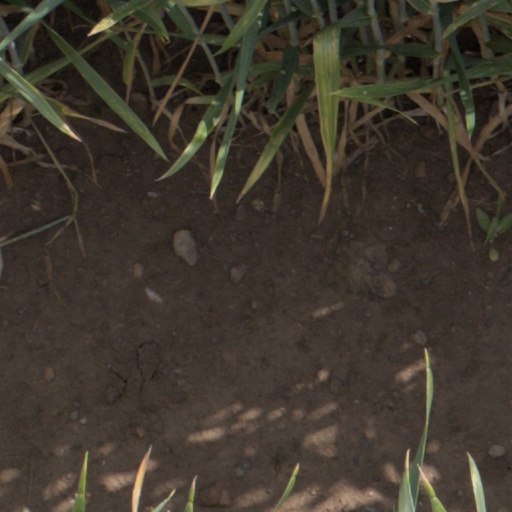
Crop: wheat